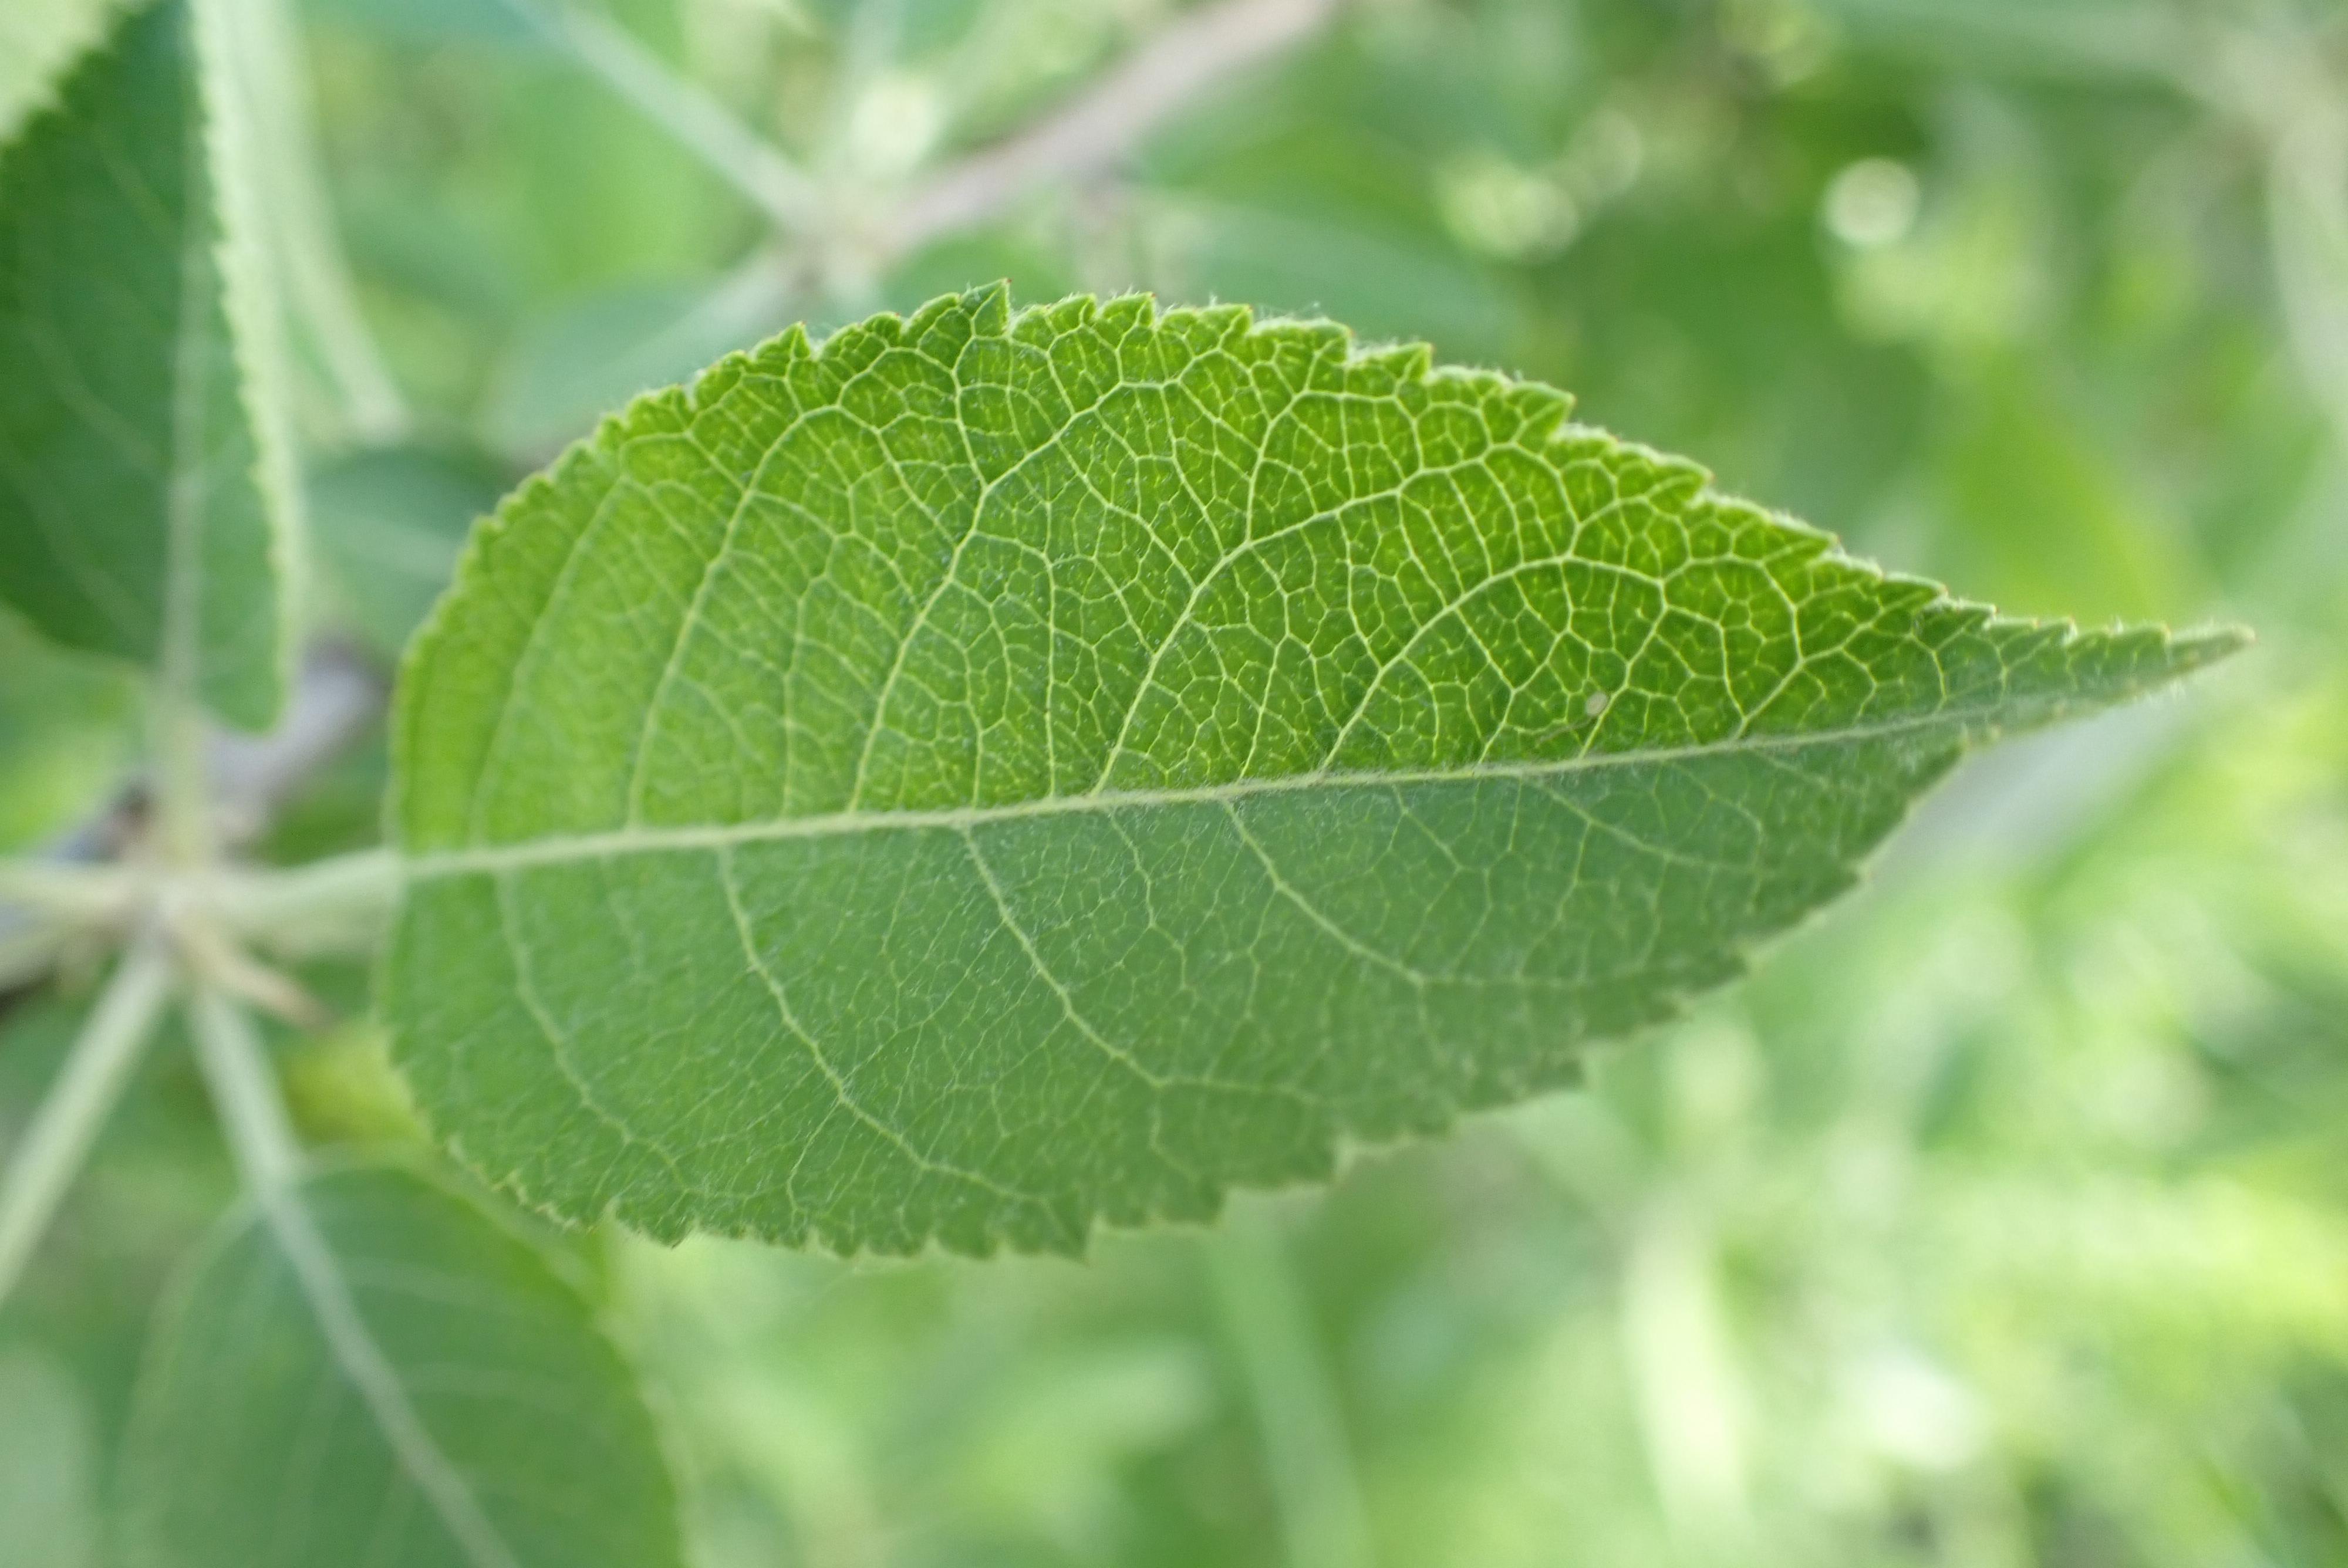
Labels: healthy